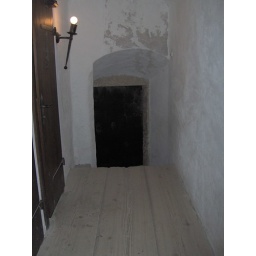
The corridor at the bottom of the staircase in IM000519. The doors on the left are more loos! 7 on the plan.